Demographics of Sabah

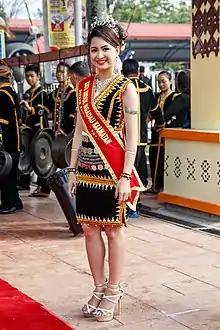
Kadazan-Dusun woman in her traditional dress

The Kadazan-Dusun is the largest indigenous group in Sabah, comprising the blending of the Kadazan and Dusun peoples and their 40 sub-groups. Each sub-group has a different (though largely mutually intelligible) language and tradition. Although the term "Kadazan-Dusun" is primarily used to collectively refer to the two groups as a whole, it also sometimes includes other groups like the Murut, Orang Sungai, Rungus, Tidong, and Lun Bawang/Lun Dayeh peoples. These other ethnic groups also identify as "other bumiputera".